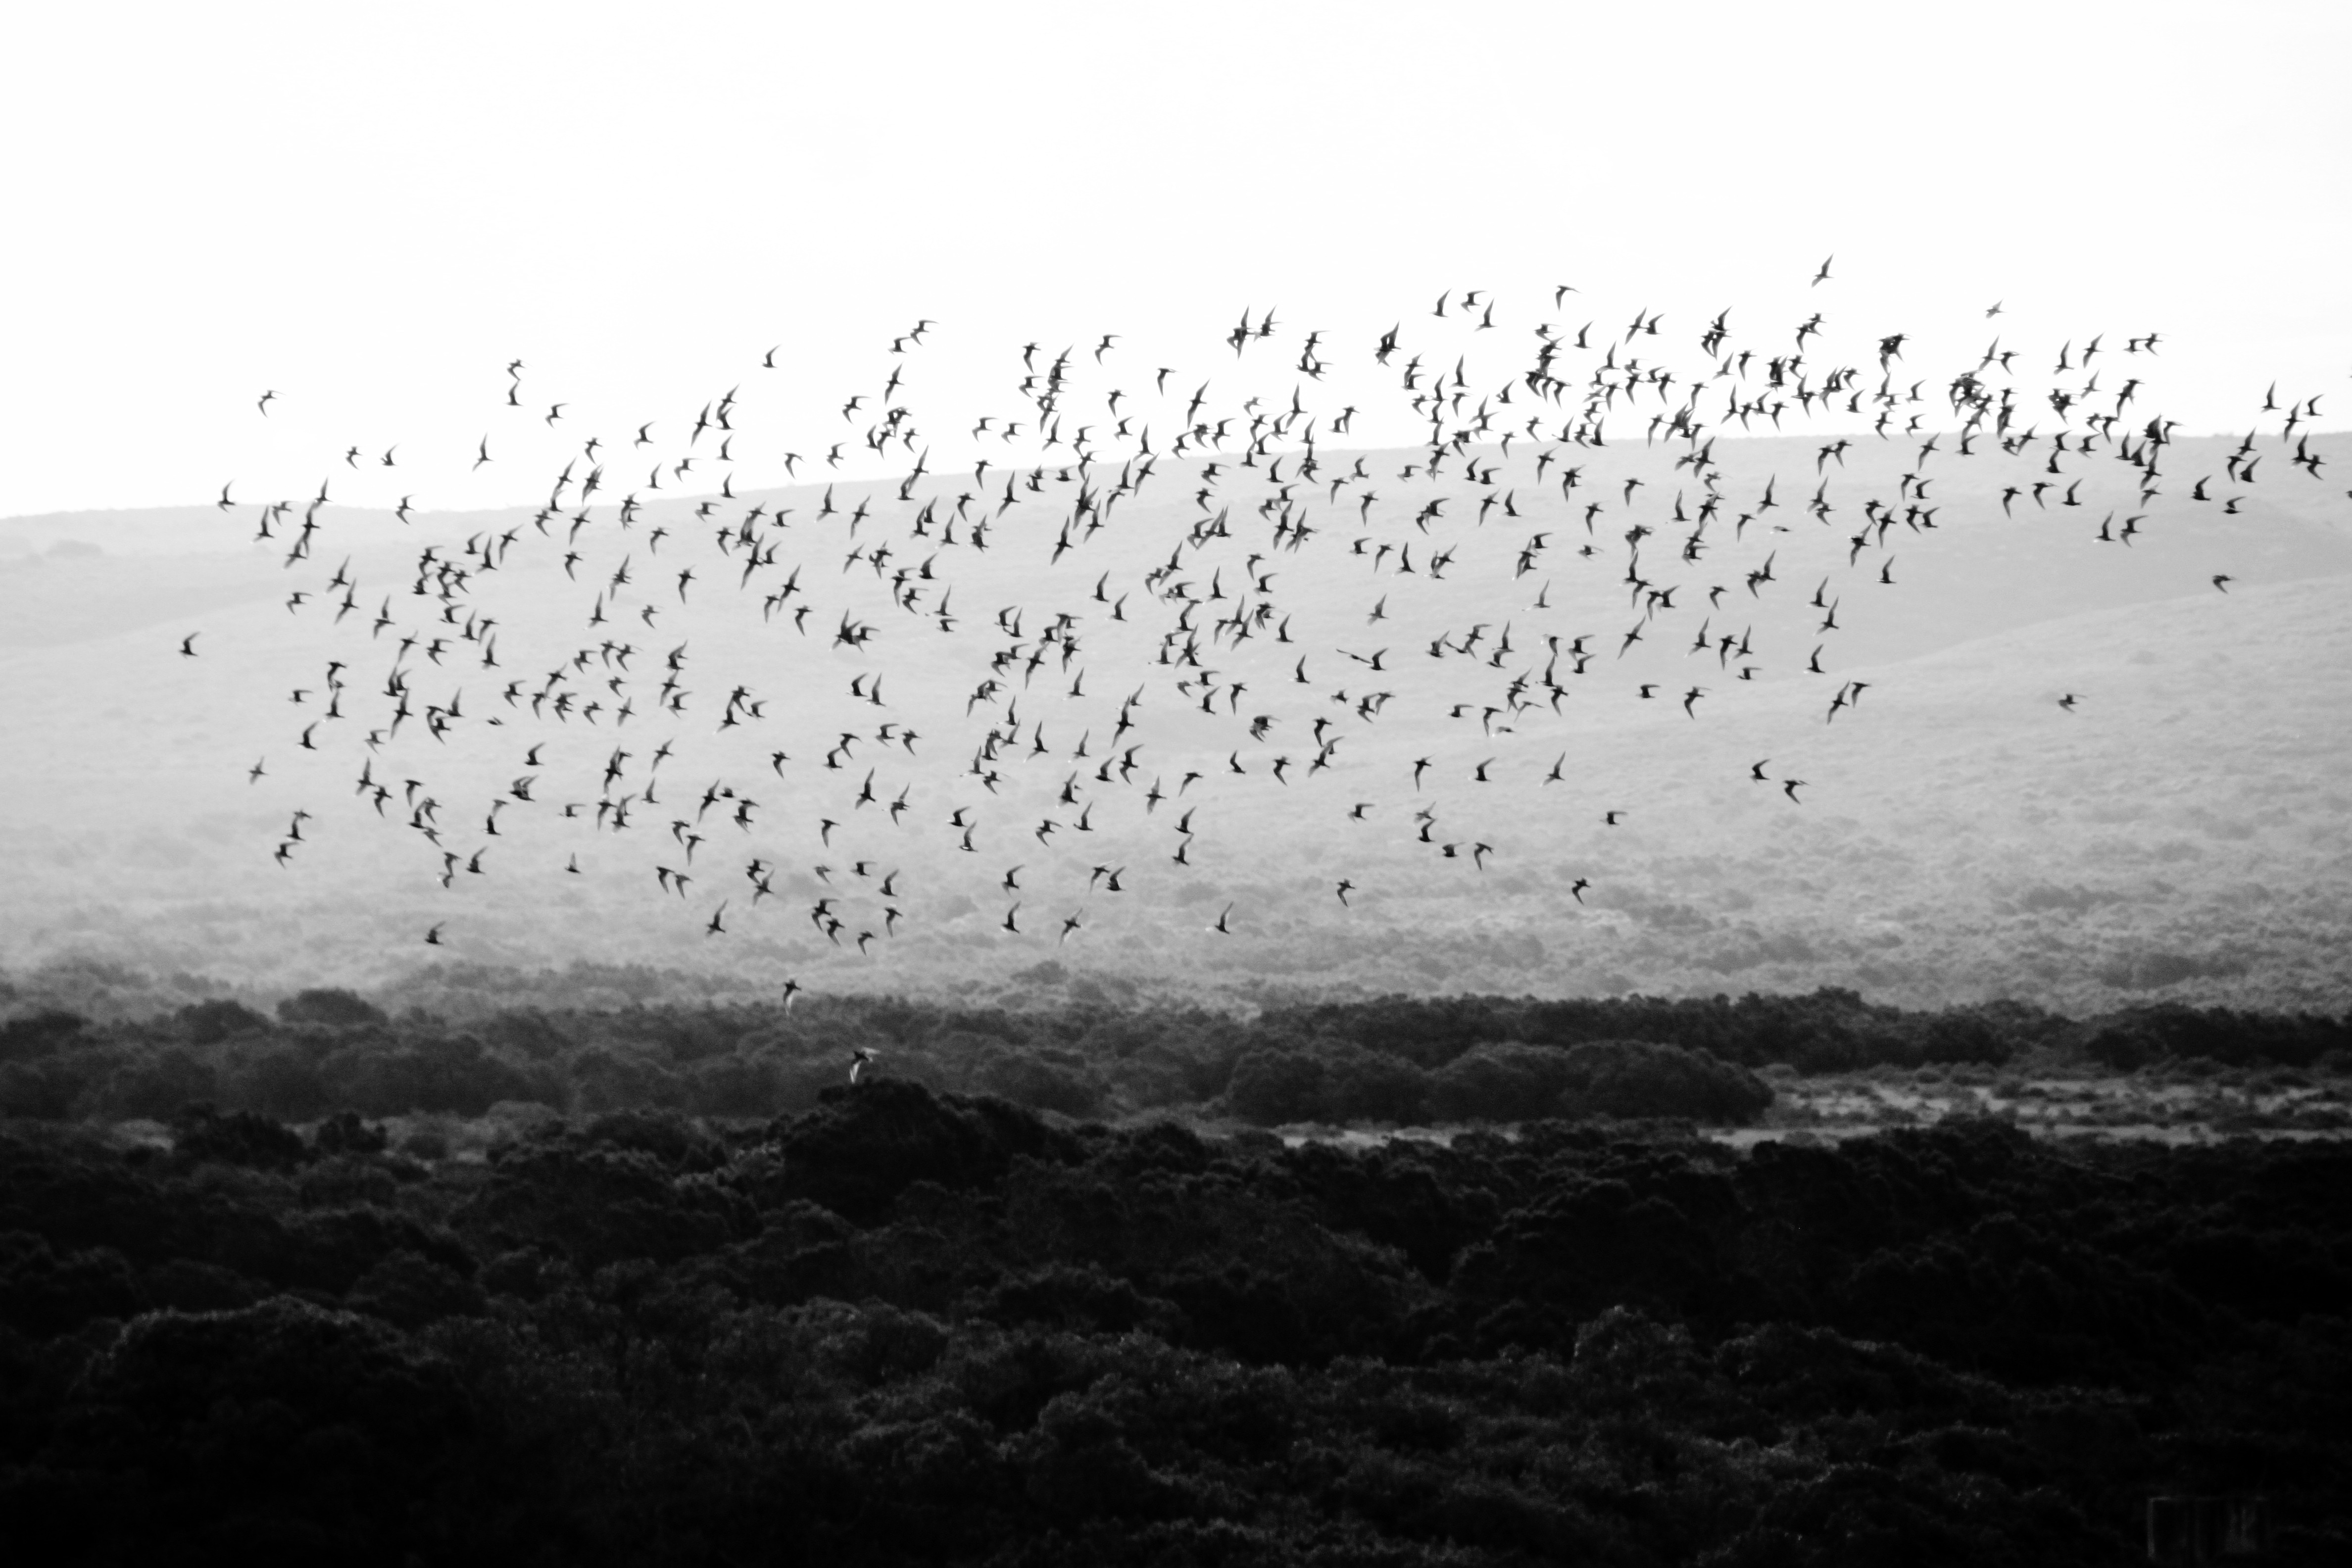
nature, bird, black and white, wave, animal, flock, travel, wildlife, africa, monochrome, birds, animals, wildlife photography, south africa, bird migration, swarm, flock of birds, monochrome photography, atmospheric phenomenon, animal migration